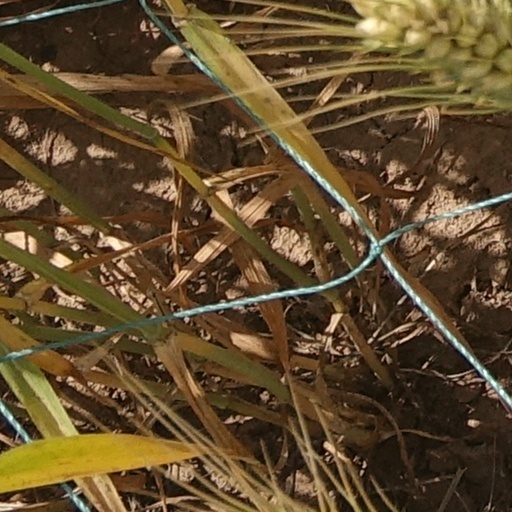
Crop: wheat